Zuiryū-ji (Toyama)

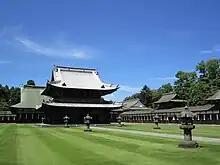
Zuiryū-ji, "Butsuden" main hall

is a Buddhist temple in Takaoka, Toyama Prefecture, Japan. The temple belongs to the Sōtō-school of Japanese Zen Buddhism.